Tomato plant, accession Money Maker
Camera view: bottom (45 deg); turntable rotation: 270 degrees
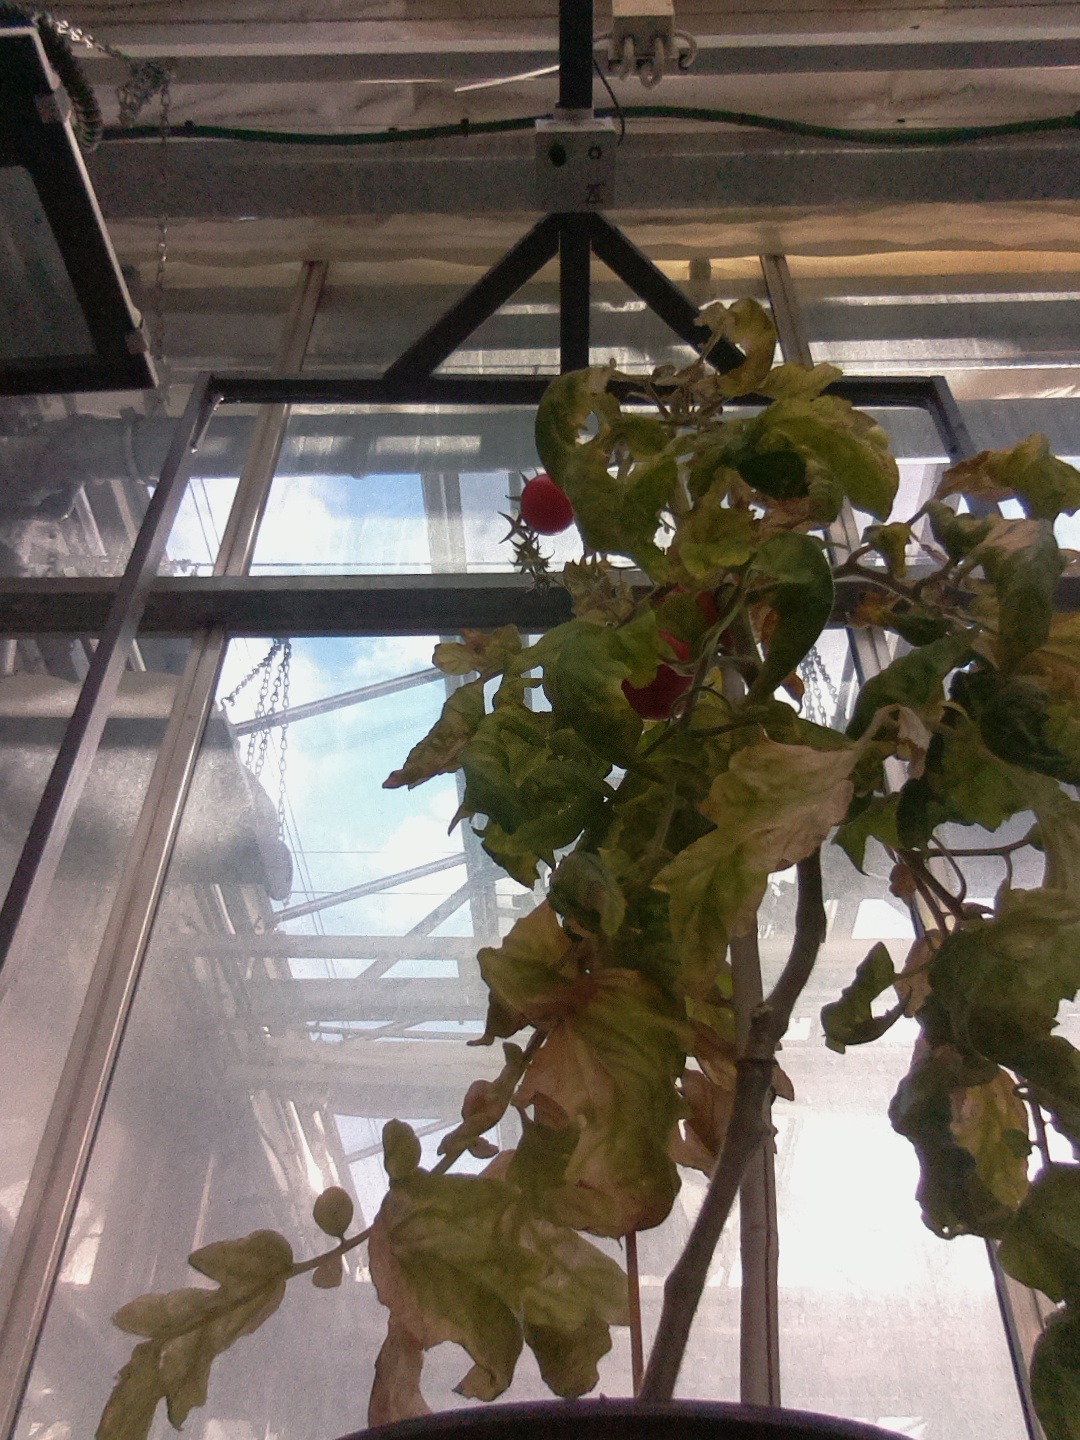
BBCH growth stage 85: 50%-60% of fruits show typical fully ripe color